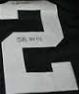
Number: 2